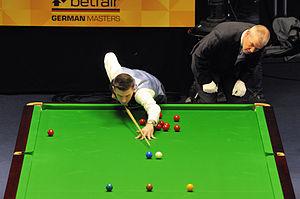
Mark Anthony Selby, né le 19 juin 1983 à Leicester, est un joueur professionnel britannique de snooker.